Betty Jean Robinson

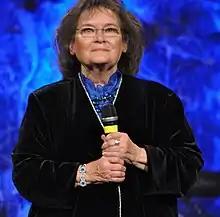
Robinson receiving her Lifetime Achievement Award in 2013

Betty Jean Robinson (born Betty Jean Rhodes; June 17, 1933 – November 25, 2021) was an American country and Christian music singer and songwriter.